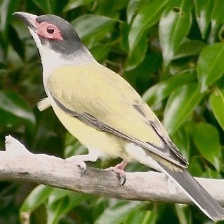
Species: AUSTRALASIAN FIGBIRD
Scientific name: SPHECOTHERES VIEILLOTI